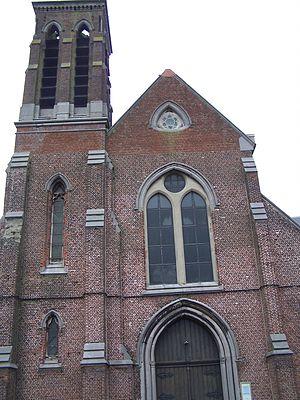
Église de la ville de bois d'haine
Bois-d'Haine est un village belge de la commune de Manage situé dans la province de Hainaut en Région wallonne. C'était une commune à part entière avant la fusion des communes de 1977.
L’église Saint-Jean-Baptiste est un édifice religieux catholique sis au centre de Bois-d'Haine, un village au nord de la ville de La Louvière en Belgique. Une chapelle datant du XIVe siècle est remplacée en 1873 par la nouvelle église néo-gothique. L'église est lieu de culte de la communauté catholique de Bois-d'Haine.